Harbin

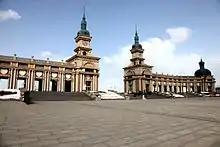
Harbin Music Park, located in Youyi West Road

The annual Harbin International Ice and Snow Sculpture Festival has been held since 1985. Although the official start date is 5 January each year, in practice, many of the sculptures can be seen before. While there are ice sculptures throughout the city, there are two main exhibition areas: enormous snow sculptures at Sun Island (Taiyang Dao, a AAAAA-rated recreational area on the opposite side of the Songhua River from the city) and the separate "Ice and Snow World" that operates each night with lights switched on, illuminating the sculptures from both inside and outside. Ice and Snow World features illuminated full-size buildings made from blocks of 2–3 feet thick crystal clear ice directly taken from the Songhua River, which passes through the city. The sculptures inside the exhibition ground takes 15,000 workers to work for 16 days. In early December, ice artisans cut 120,000 cubic metres (4.2 million cubic feet) of ice blocks from Songhua river's frozen surface as raw materials for the ice sculptures' show. Massive ice buildings, large-scale snow sculptures, ice slides, festival food and drinks can also be found in several parks and major avenues in the city. Winter activities in the festival include Yabuli Alpine Skiing, snow mobile driving, winter-swimming in Songhua River, and the traditional ice-lantern exhibition in Zhaolin Garden, which was first held in 1963. Snow carving and ice and snow recreations are famous nationwide, especially among Asian countries including Korea, Japan, Thailand and Singapore.